Avery Schreiber

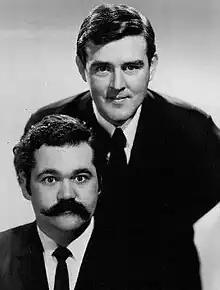
Schreiber (left) with Jack Burns in 1966

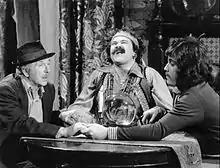
Jack Albertson, Avery Schreiber, and Freddie Prinze on "Chico and the Man" (1975)

Avery Lawrence Schreiber (April 9, 1935 – January 7, 2002) was an American actor and comedian. He was a veteran of stage, television, and movies who came to prominence in the 1960s in a comedy duo with Jack Burns. He acted in an array of roles mostly on television sitcoms and a series of popular advertisements for "Doritos" tortilla chips.